Tonico & Tinoco

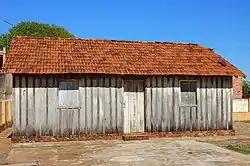
House in which Tonico & Tinoco lived in their early childhood, in Pratânia.

Born in rural São Paulo to Spanish father Salvador Pérez and Brazilian mother Maria do Carmo, João and José Perez's passion for music came from their maternal grandparents Olegario and Isabel, who played songs on an old accordion. The brothers quickly began to learn and play songs and had their first concert on August 15, 1935. Along with their cousin Miguel, the brothers performed as Trio da Roça. The trio became known locally via radio broadcasts.